Not Too Sharp

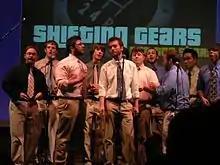
Not Too Sharp's Spring 2009 Big Show

Not Too Sharp is an all-male a cappella group from the University of New Hampshire in Durham, New Hampshire, USA. Begun in 2002, the 9-12 man group performs live on the college campus, at other groups’ venues, and in the New Hampshire community. Their annual benefit show supports the American Cancer Society. The ensemble has previously competed twice in the International Championship of Collegiate A Cappella in 2015 and 2018. The Recorded Acappella Review Board says of Not Too Sharp, “All male, slightly goofy and possessed of an infectious energy… Charisma just drips out of the speakers.” In 2010, the group was presented with a "Best of New Hampshire" award for contemporary a cappella.